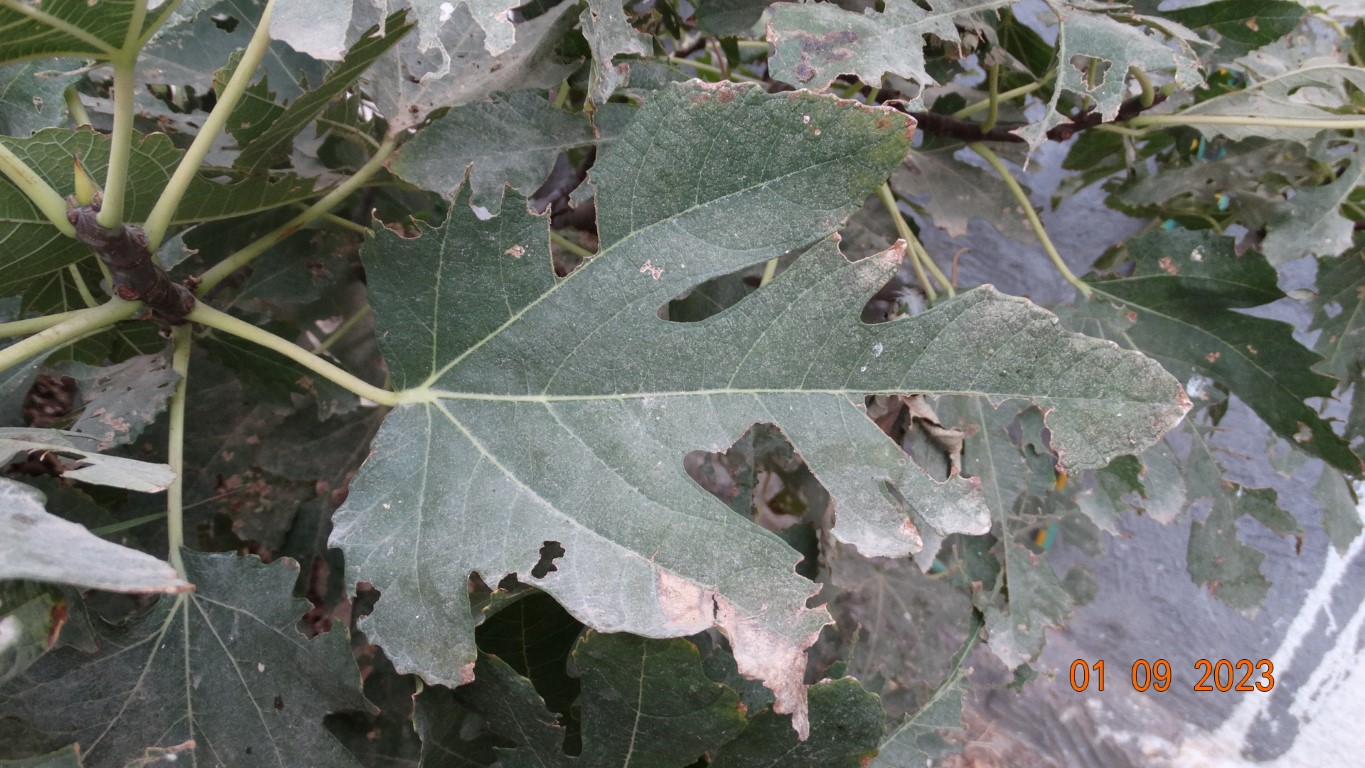
Label: infected